Fall Gelb: The Fall of France

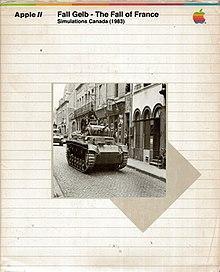

Fall Gelb: The Fall of France is a 1983 video game published by Simulations Canada.